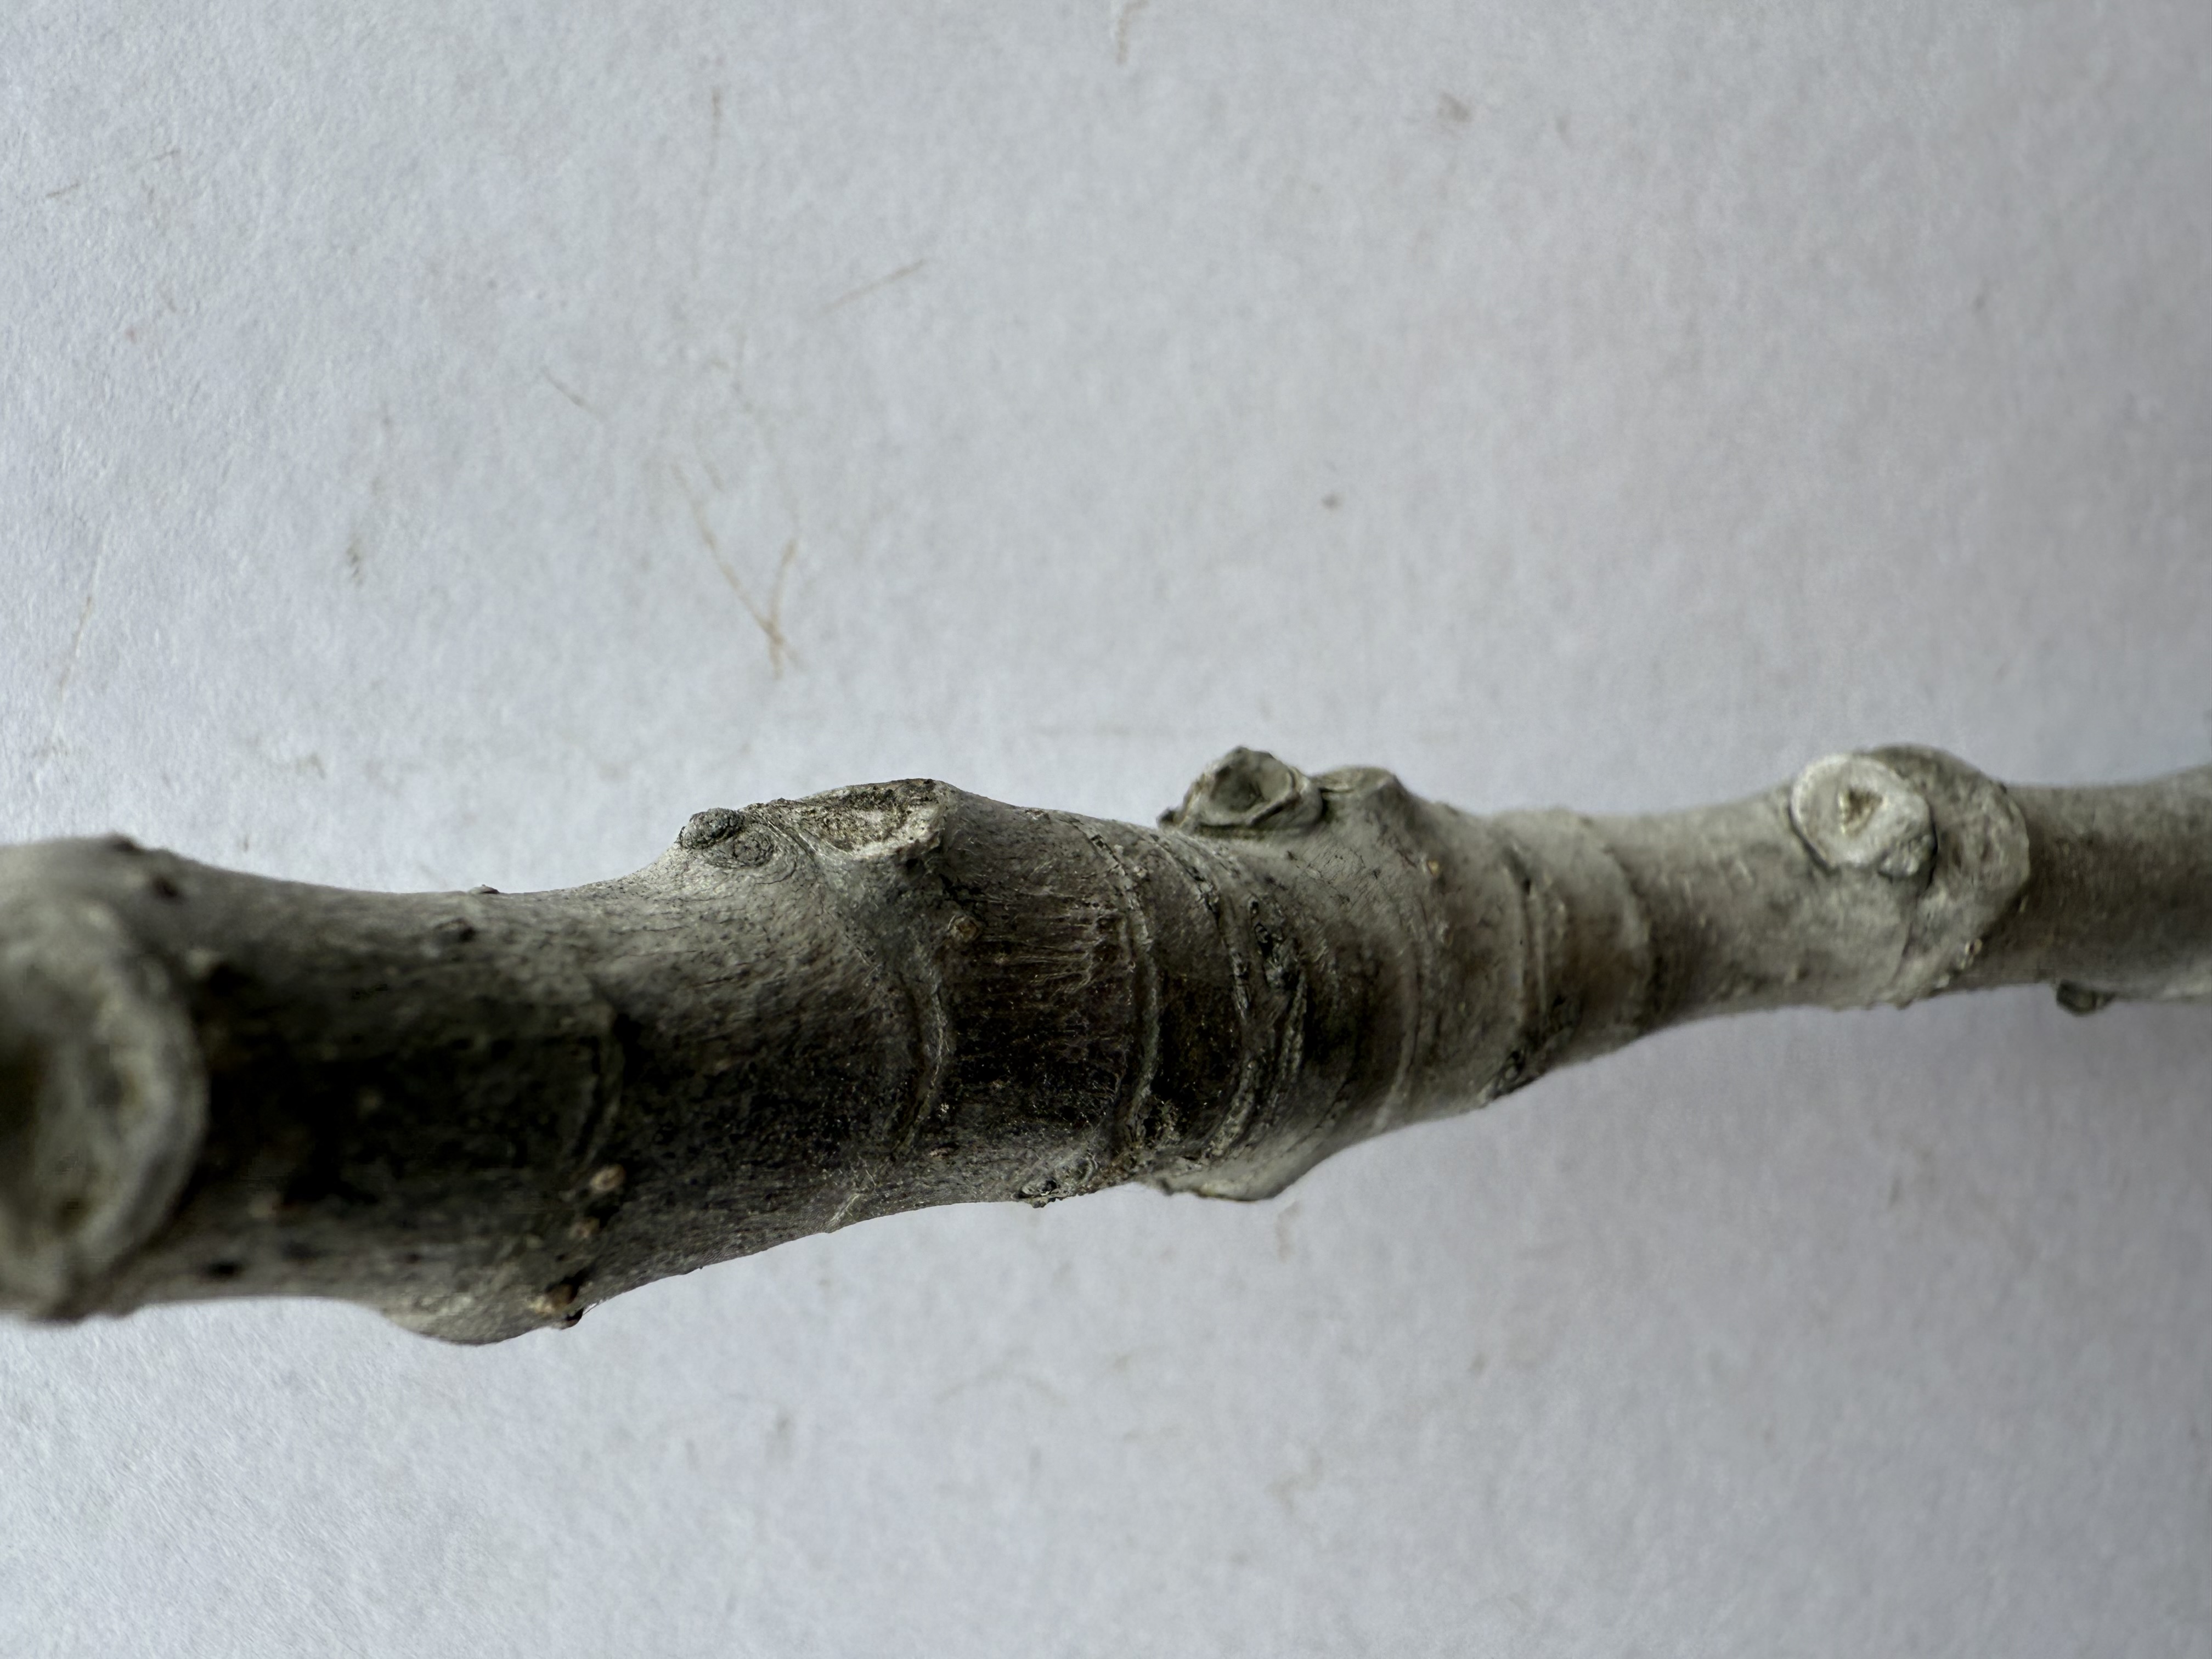
Variety: Patlican Fig